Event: Nepal Earthquake
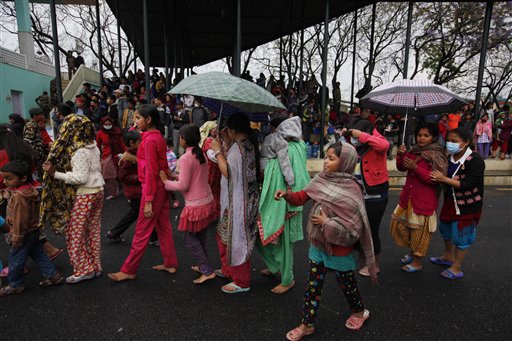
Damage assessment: no_damage